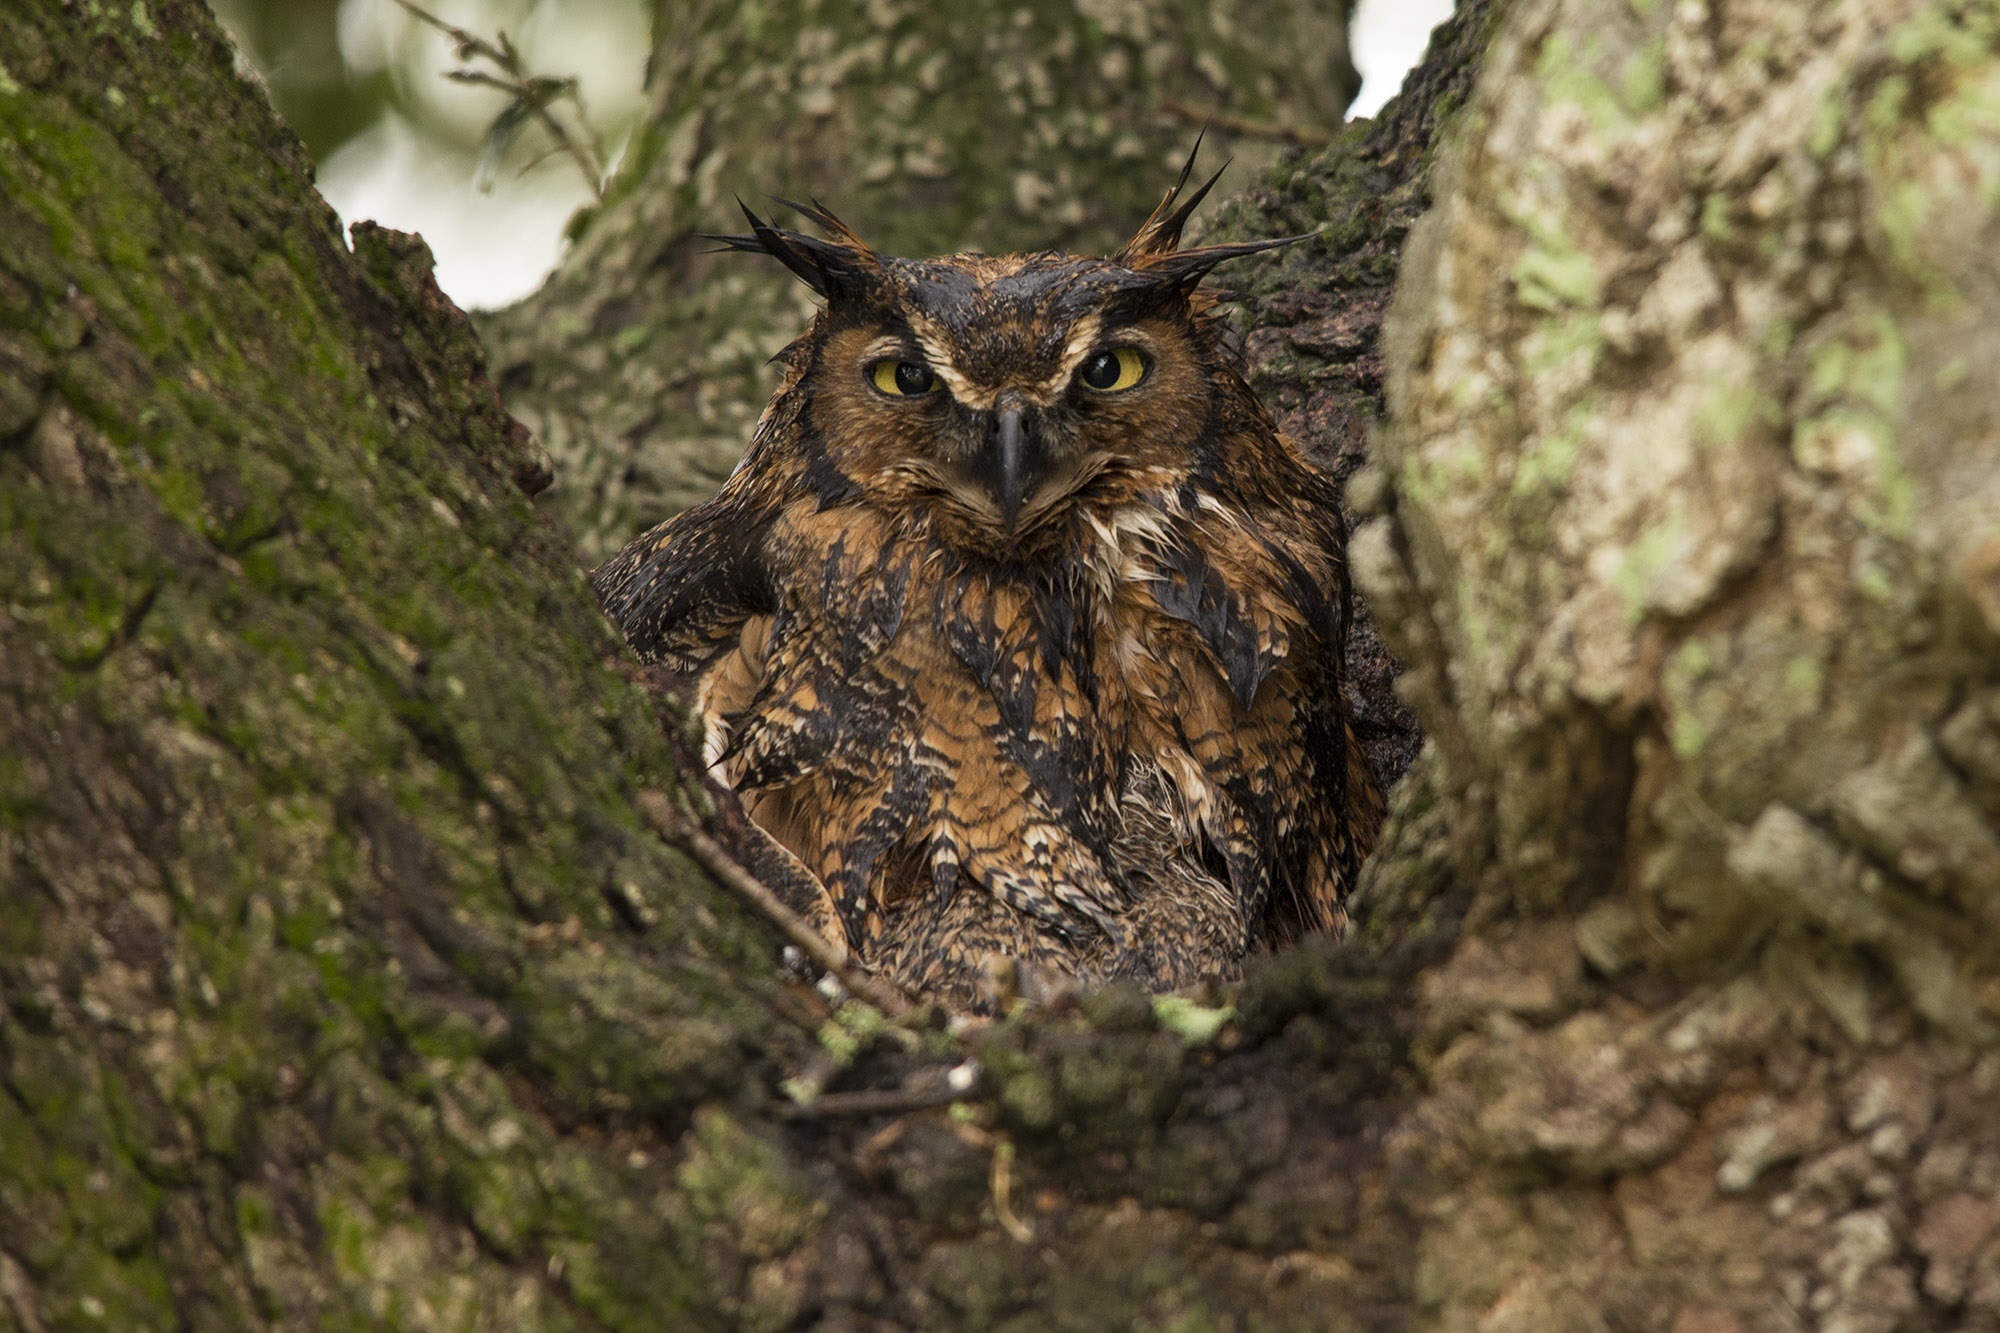
tree, nature, bird, looking, wildlife, beak, sitting, predator, owl, fauna, raptor, bird of prey, outdoors, vertebrate, nest, stare, nocturnal, great horned owl, perched, perching bird